Sharonov (lunar crater)

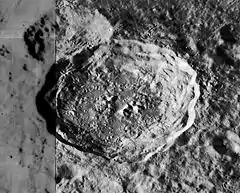
Lunar Orbiter 2 image (mosaic of high and low resolution images)

Sharonov is a lunar impact crater that lies on the Moon's far side. It is located to the southeast of the crater Anderson, and to the southwest of the ray-covered Virtanen. To the south-southeast of Sharonov lies Valier.